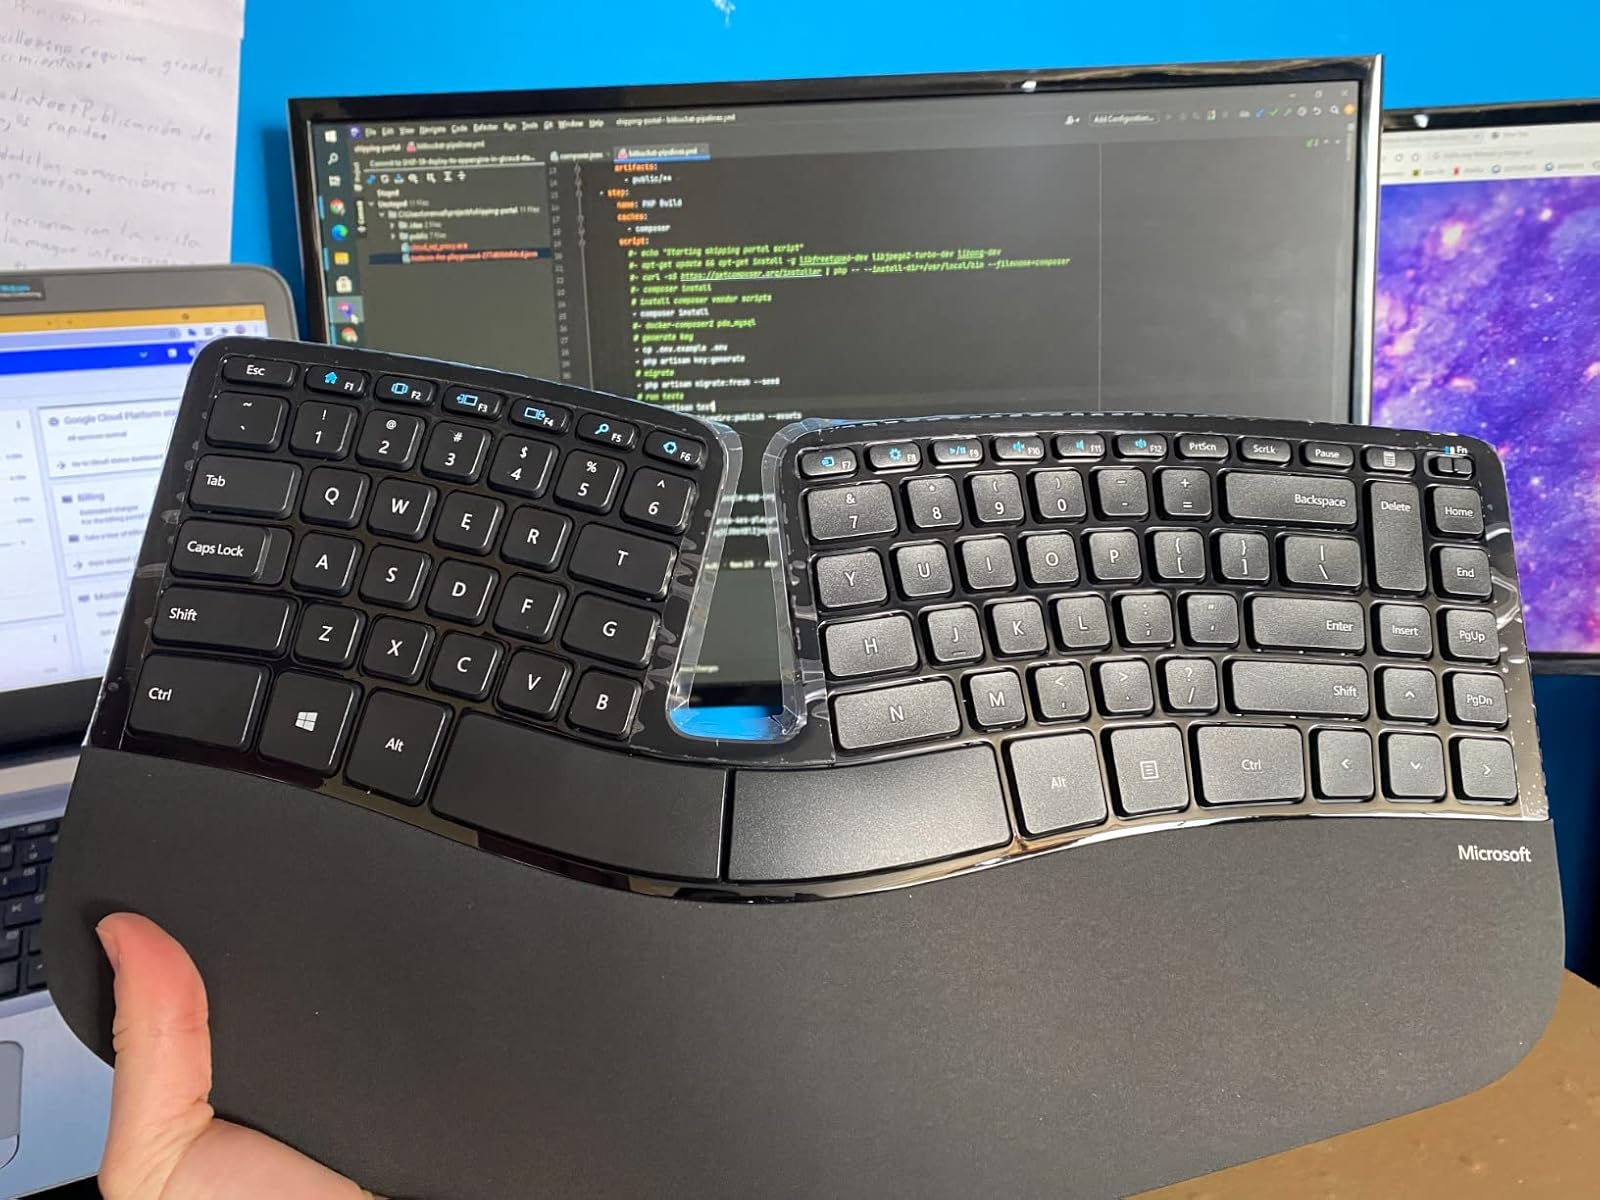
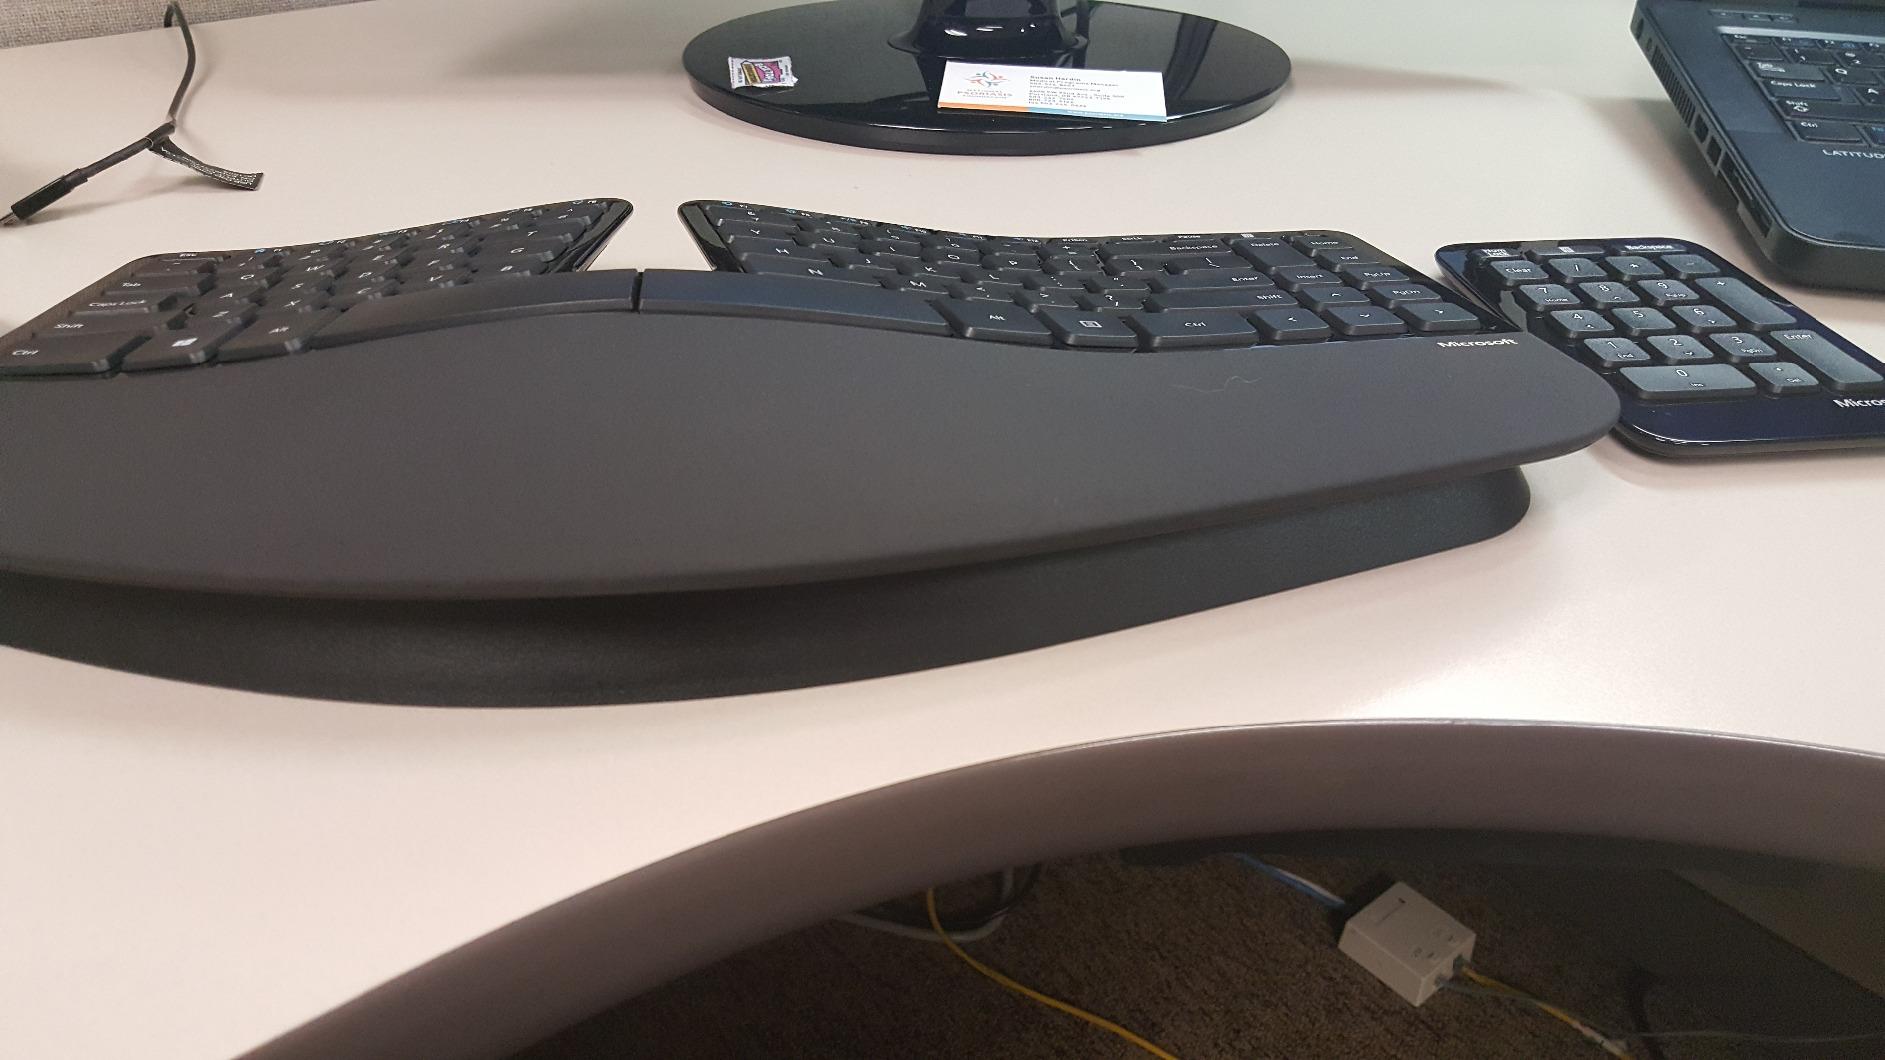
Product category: keyboard
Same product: yes